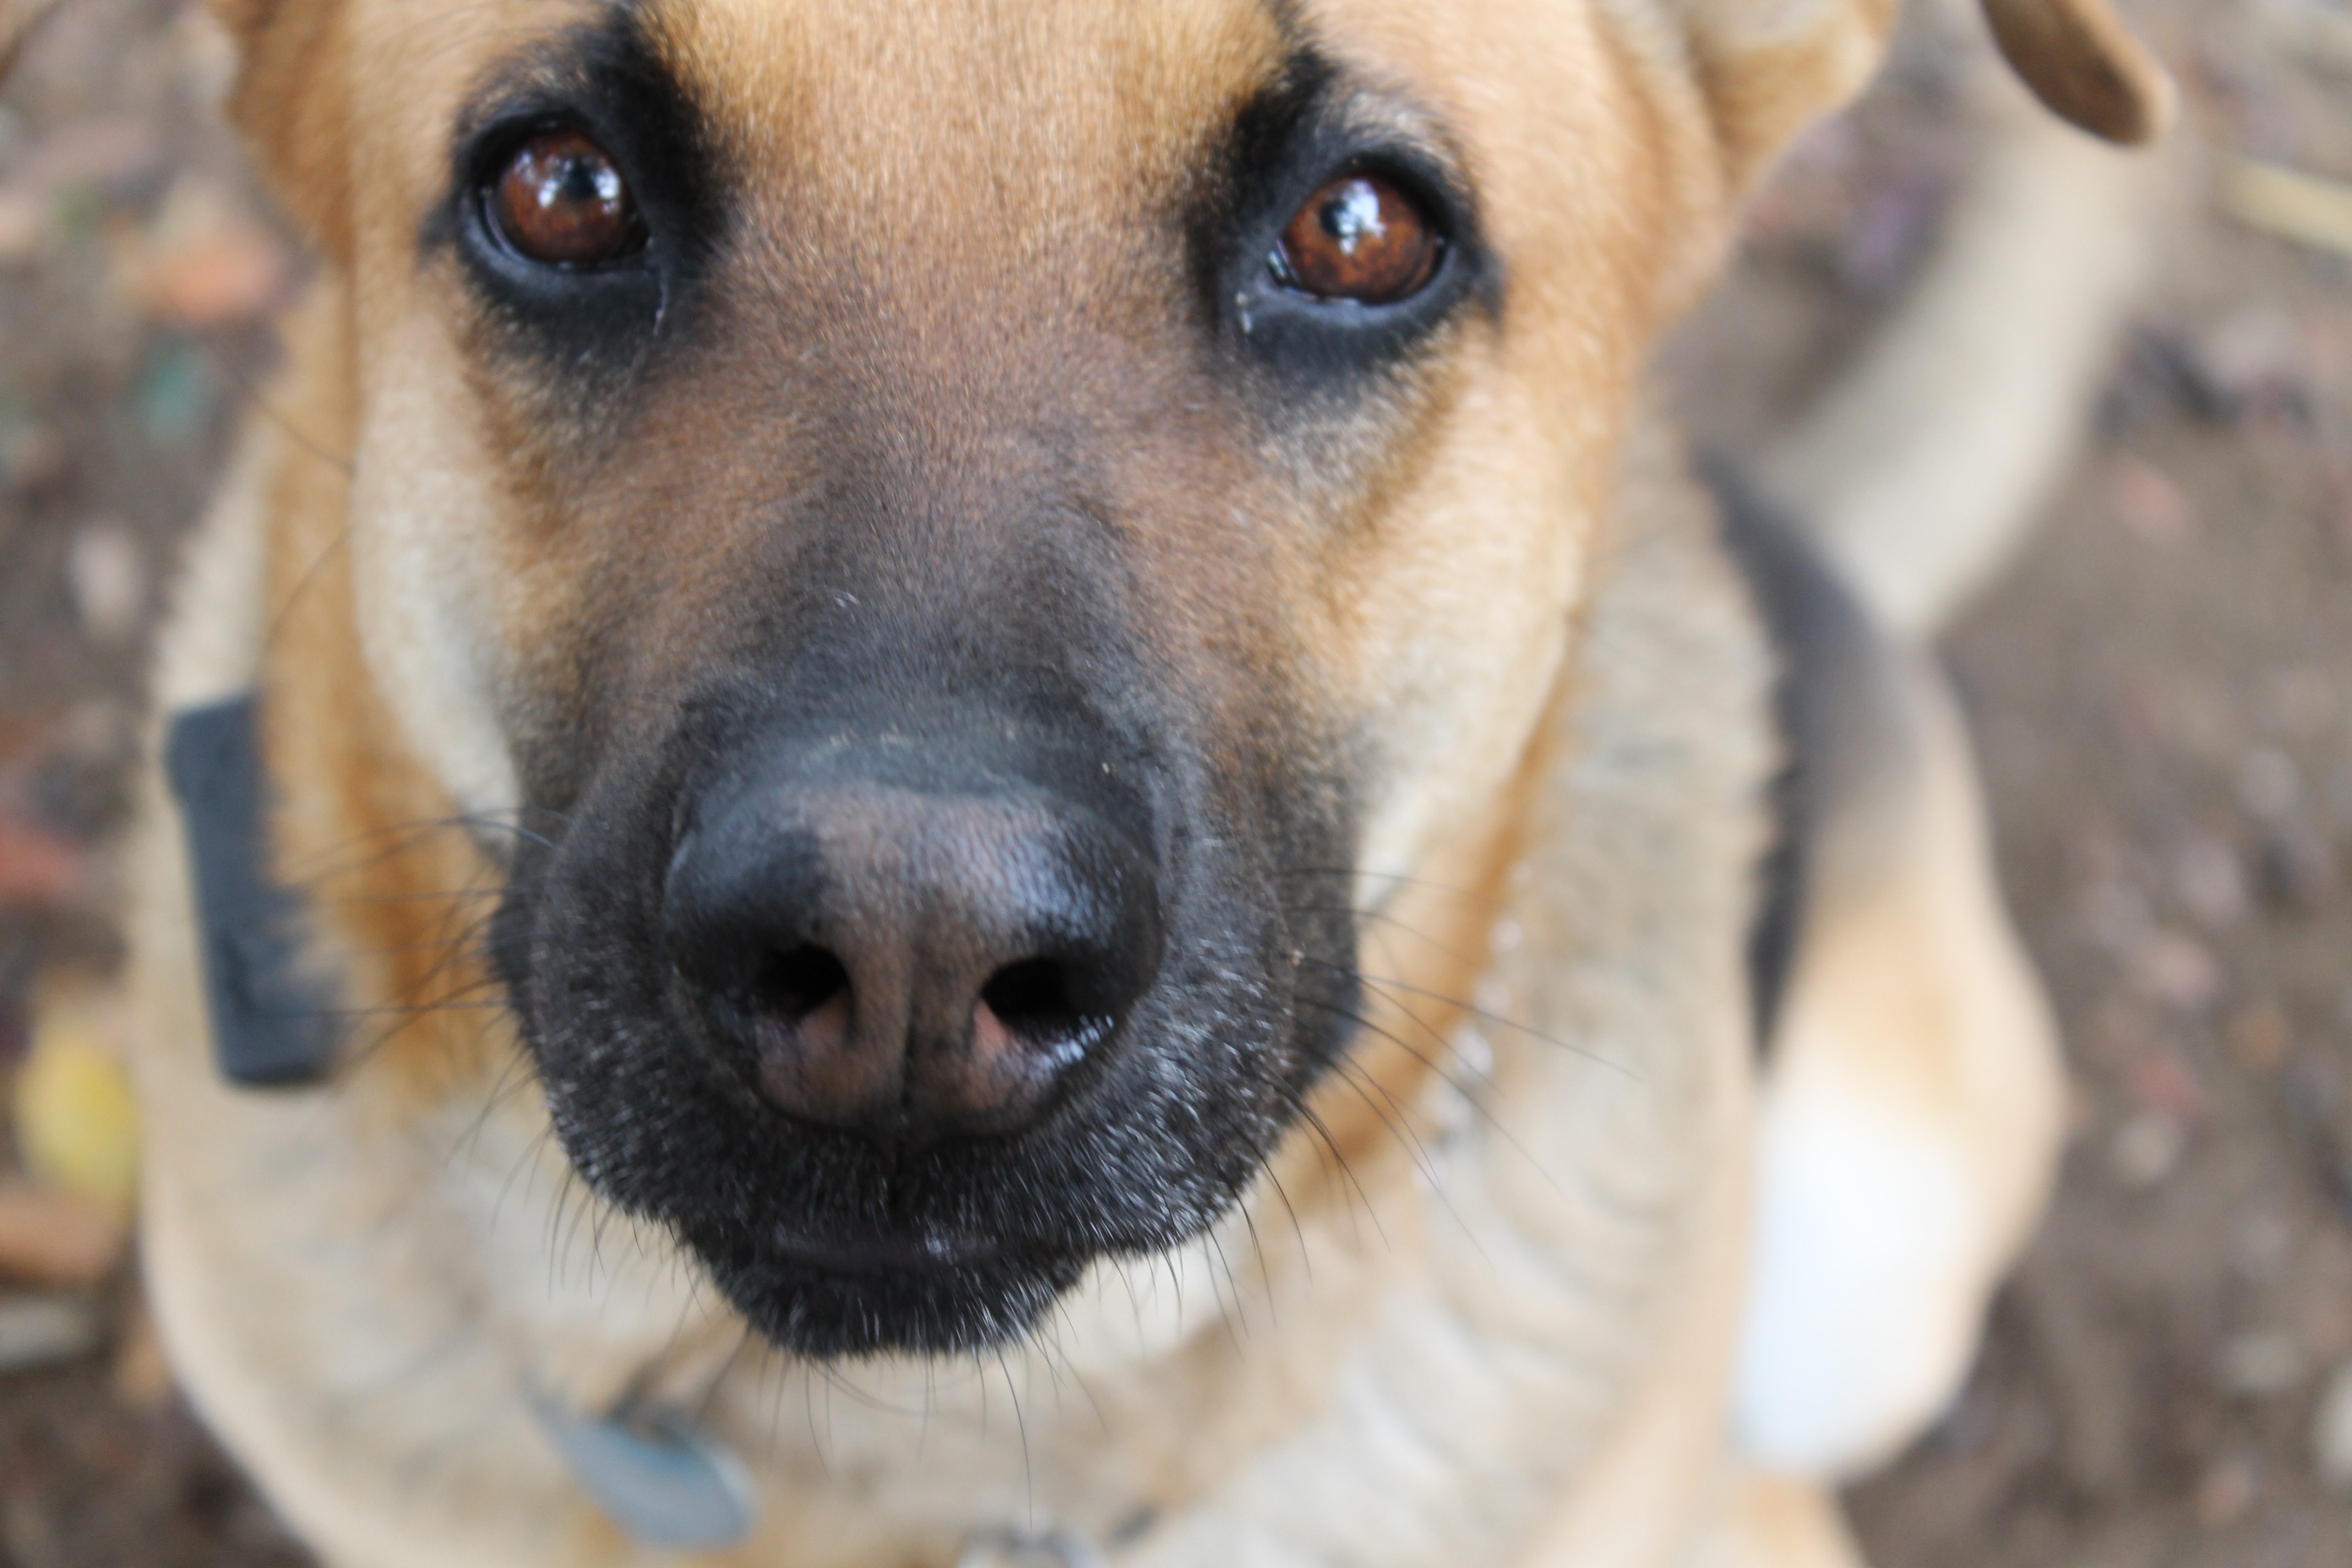
puppy, dog, animal, canine, pet, mammal, german shepherd, close up, shepherd, vertebrate, dog breed, animal shelter, korean jindo dog, street dog, dog like mammal, dog breed group, dog crossbreeds